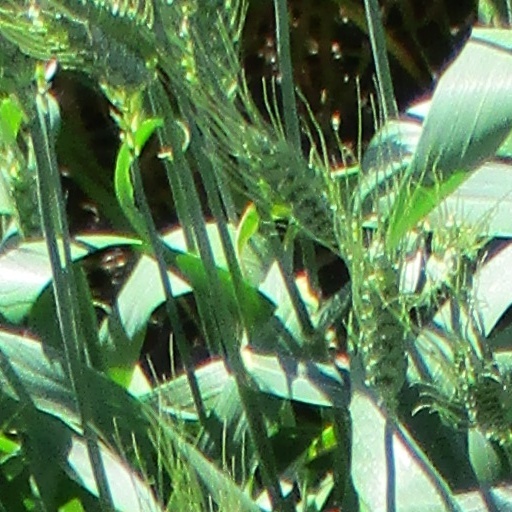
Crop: wheat